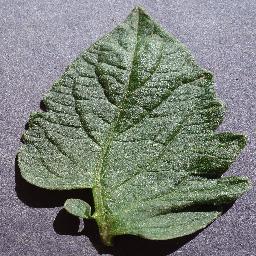
Label: Tomato___healthy